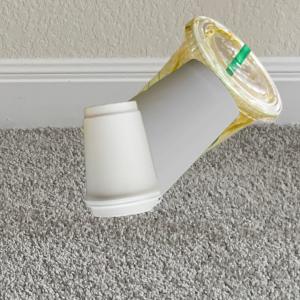
Label: cups